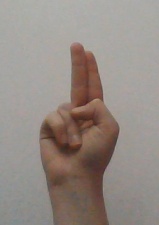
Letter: taa